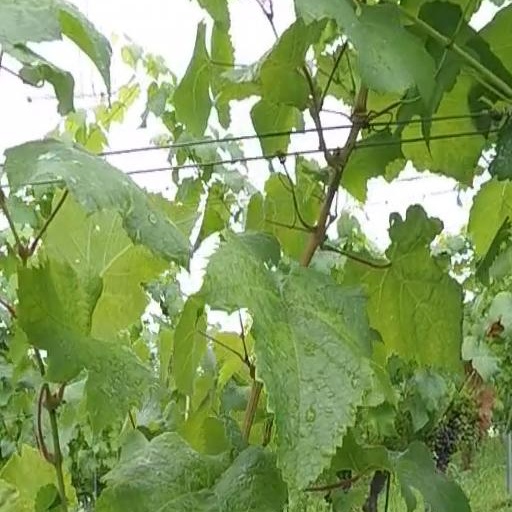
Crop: grape